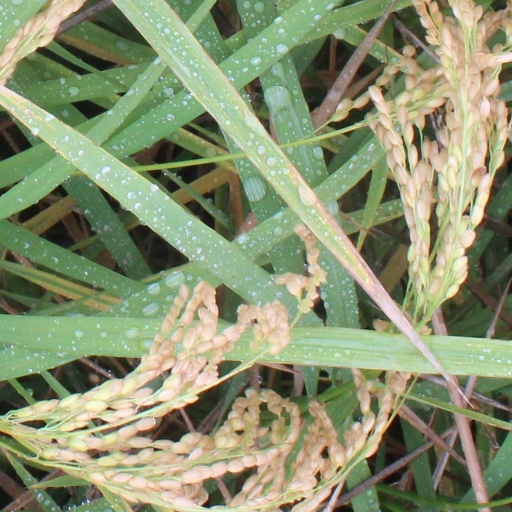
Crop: rice